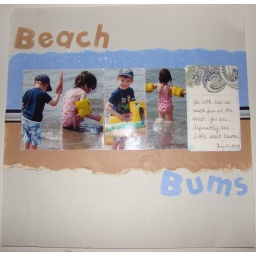
I distressed my cardstock and both the blue and brown paper, my photos and the letters in the title.